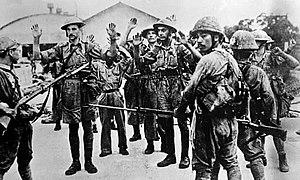
La bataille de Singapour est une bataille du théâtre asiatique qui eut lieu lors de la Seconde Guerre mondiale quand l'Empire du Japon, immédiatement après la conquête du reste de la Malaisie britannique, a envahi le bastion des forces alliées de Singapour. Les combats ont duré du 31 janvier 1942 au 15 février 1942. La prise de Singapour fut la dernière phase de la bataille de Malaisie, concrétisant l'échec total de la stratégie de Singapour qui visait à protéger les intérêts de l'Empire Britannique en Asie de l'Est.
La Seconde Guerre mondiale, ou Deuxième Guerre mondiale, est un conflit armé à l'échelle planétaire qui dure du 1ᵉʳ septembre 1939 au 2 septembre 1945. Ce conflit oppose schématiquement les Alliés et l’Axe.